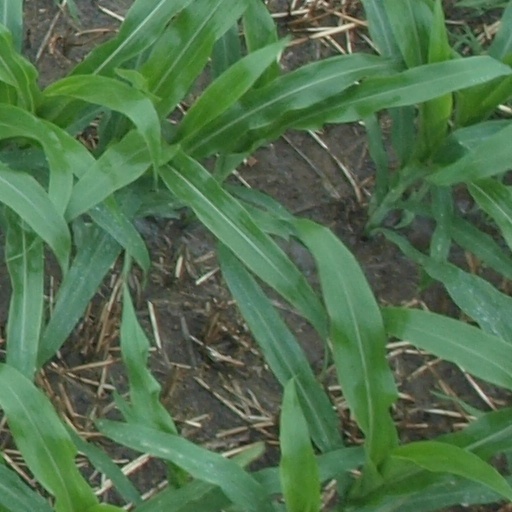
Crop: maize; corn